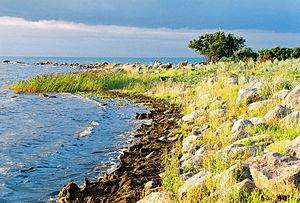
Kumari est une île estonienne de la mer Baltique.